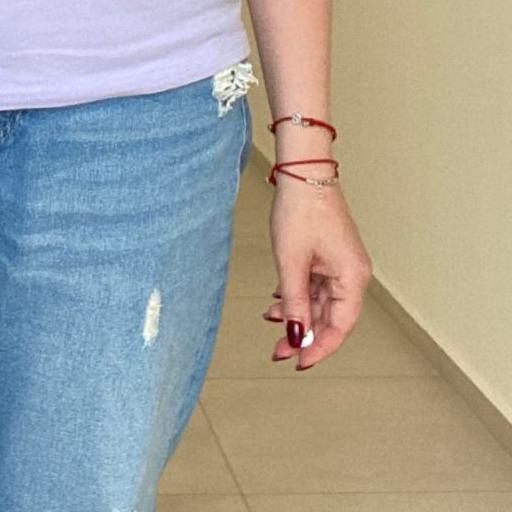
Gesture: no_gesture